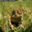
Label: frog